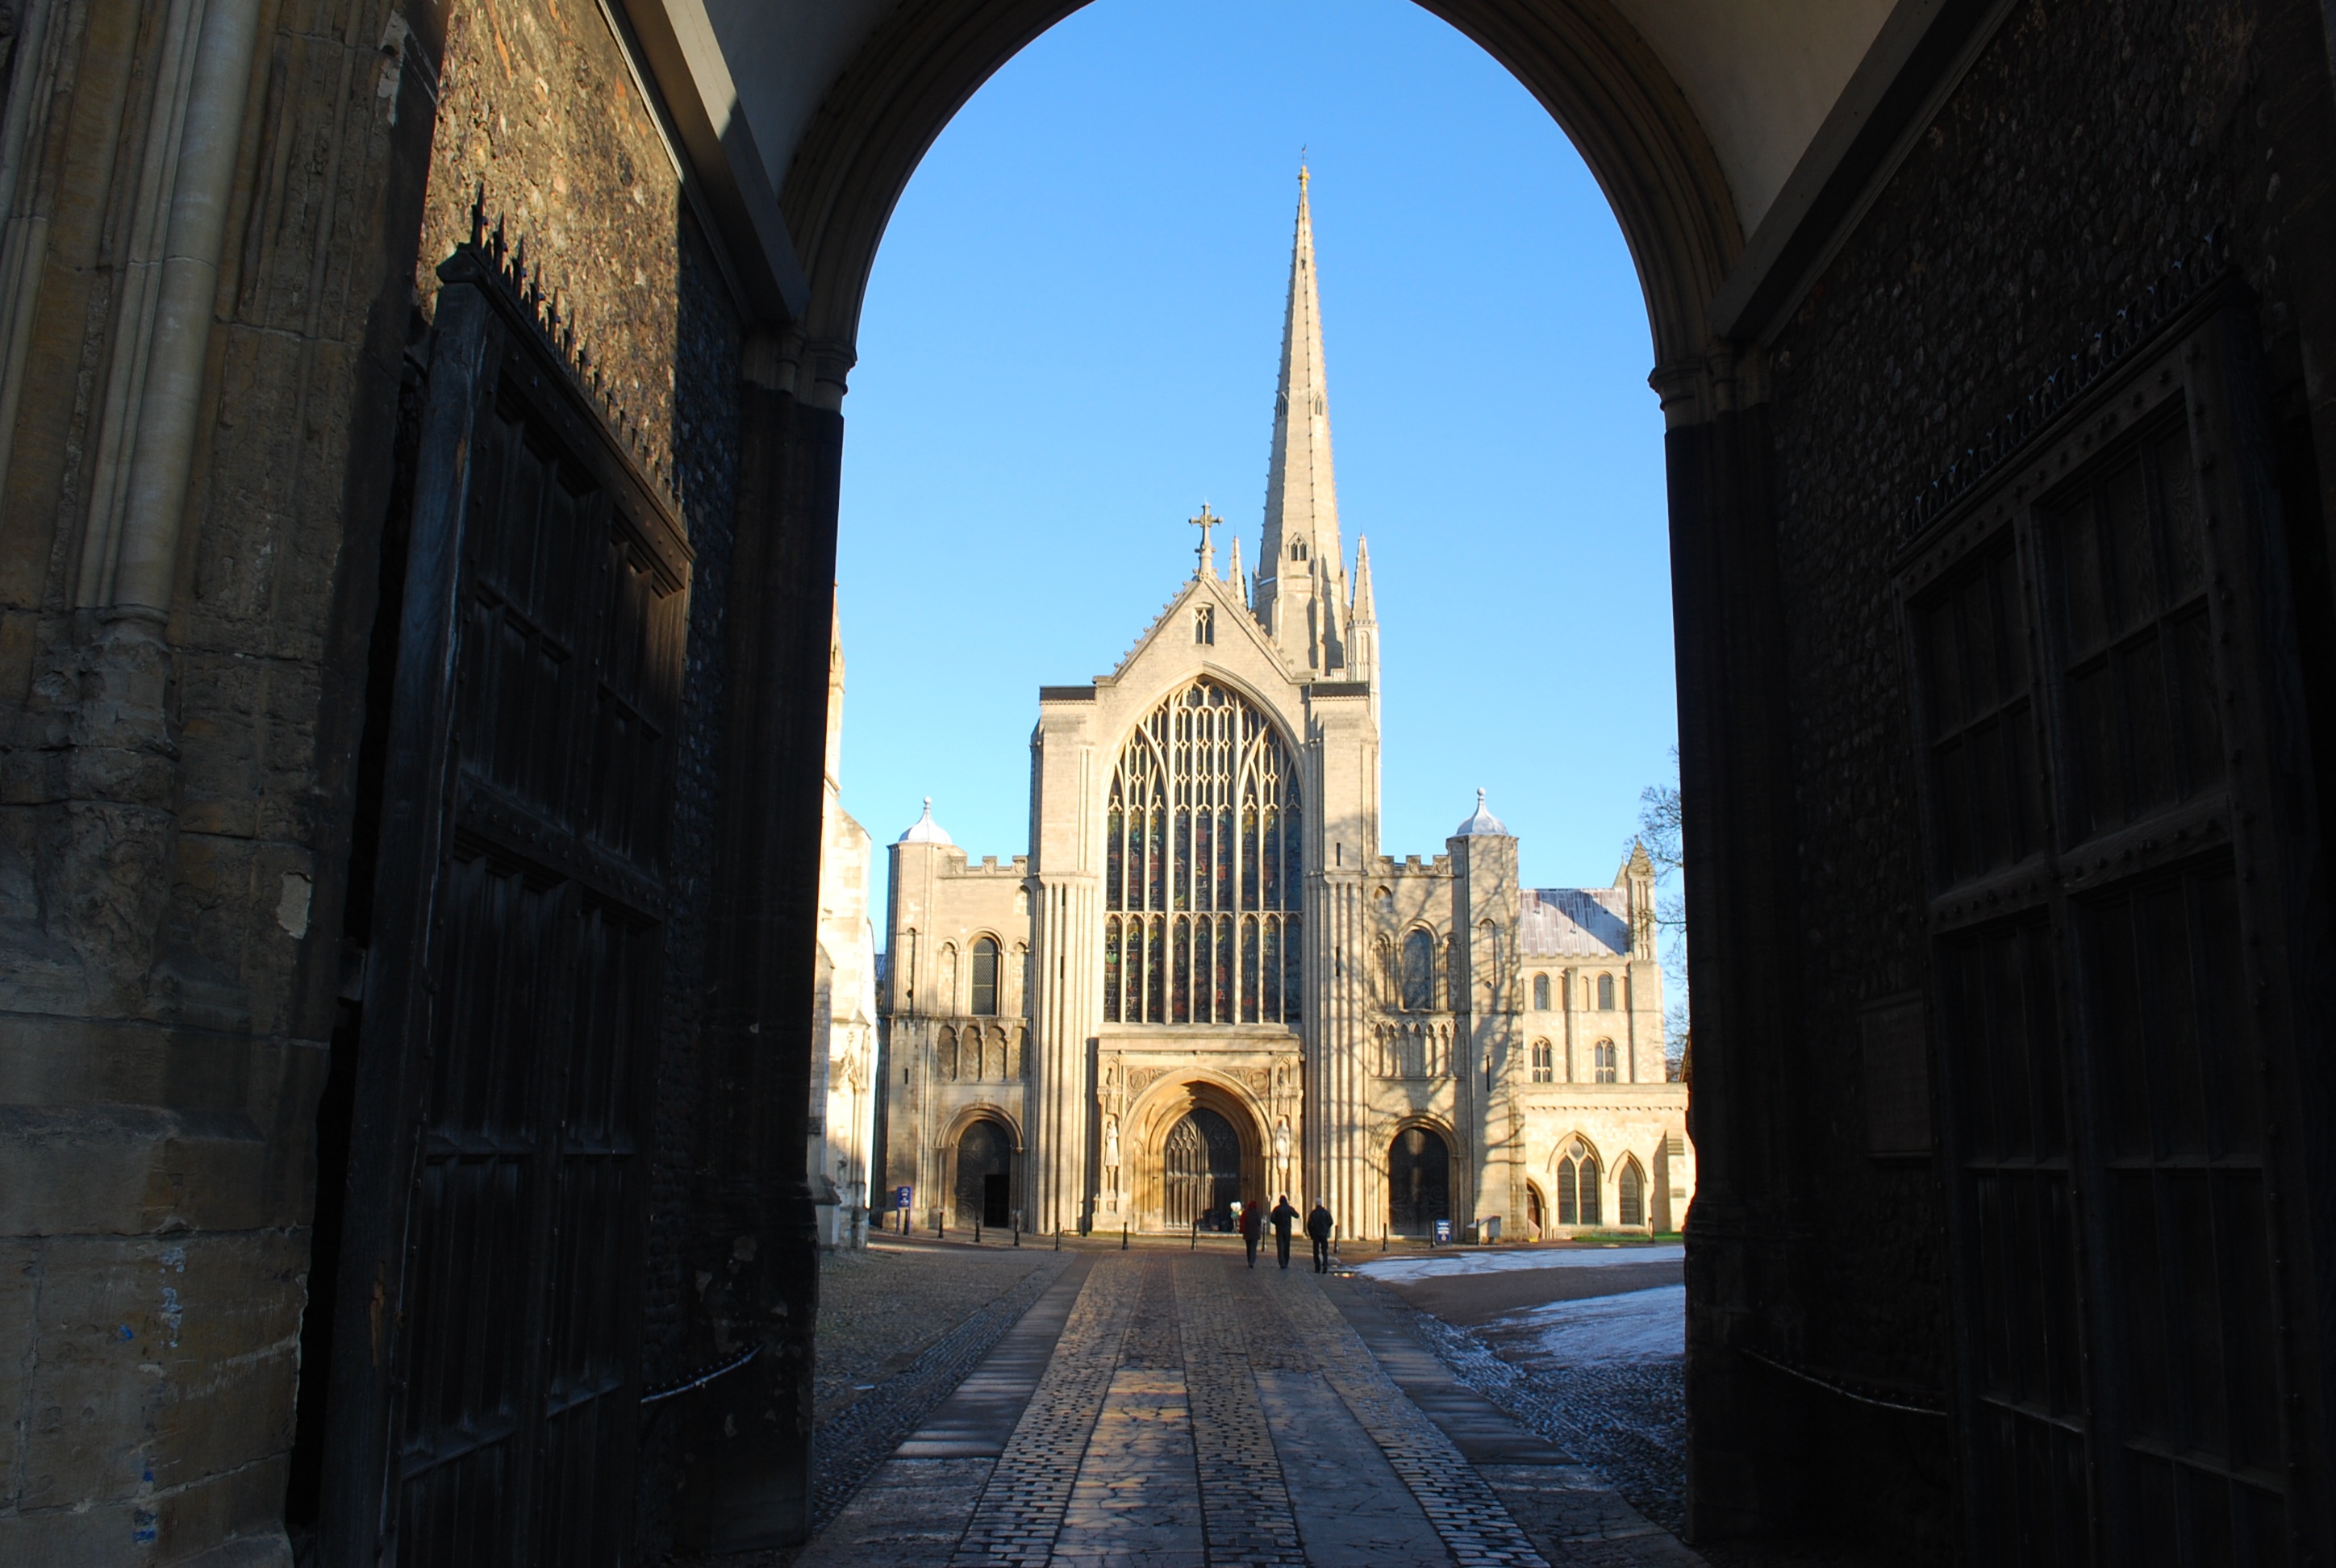
architecture, building, city, europe, religion, landmark, facade, church, cathedral, place of worship, uk, england, spire, holy, european, english, anglican, britain, united, kingdom, gothic architecture